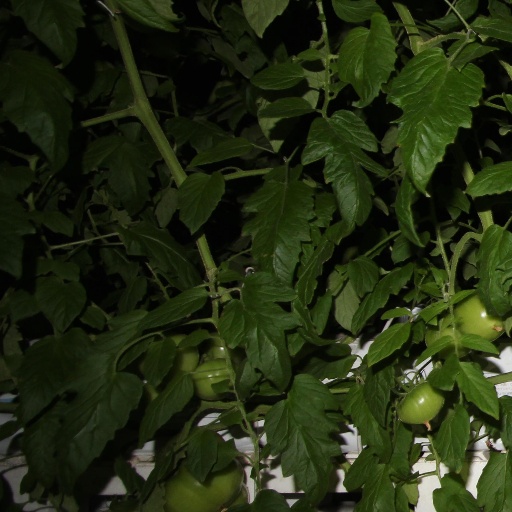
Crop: tomato